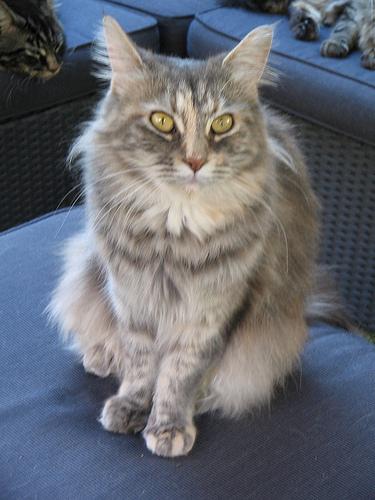
Breed: Maine Coon